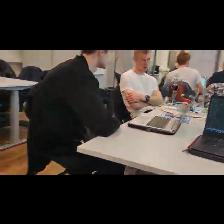
Label: Human